Teresa Fernández de Traba

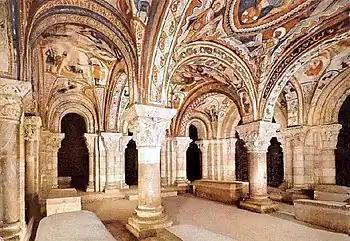
The Royal Pantheon

She died as a result of childbirth two years later, on 6 February 1180 and was buried at the Royal Pantheon in the Basilica of San Isidoro in León.